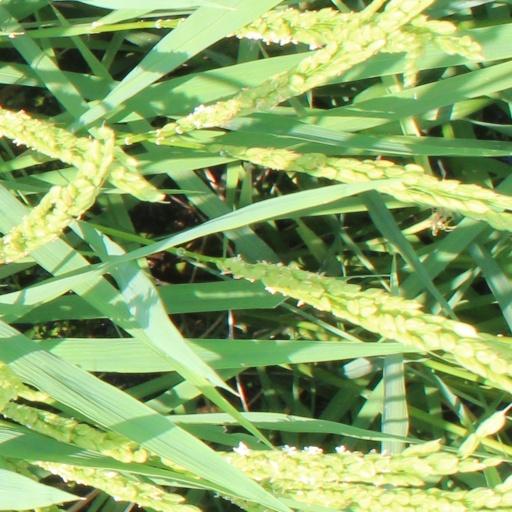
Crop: rice